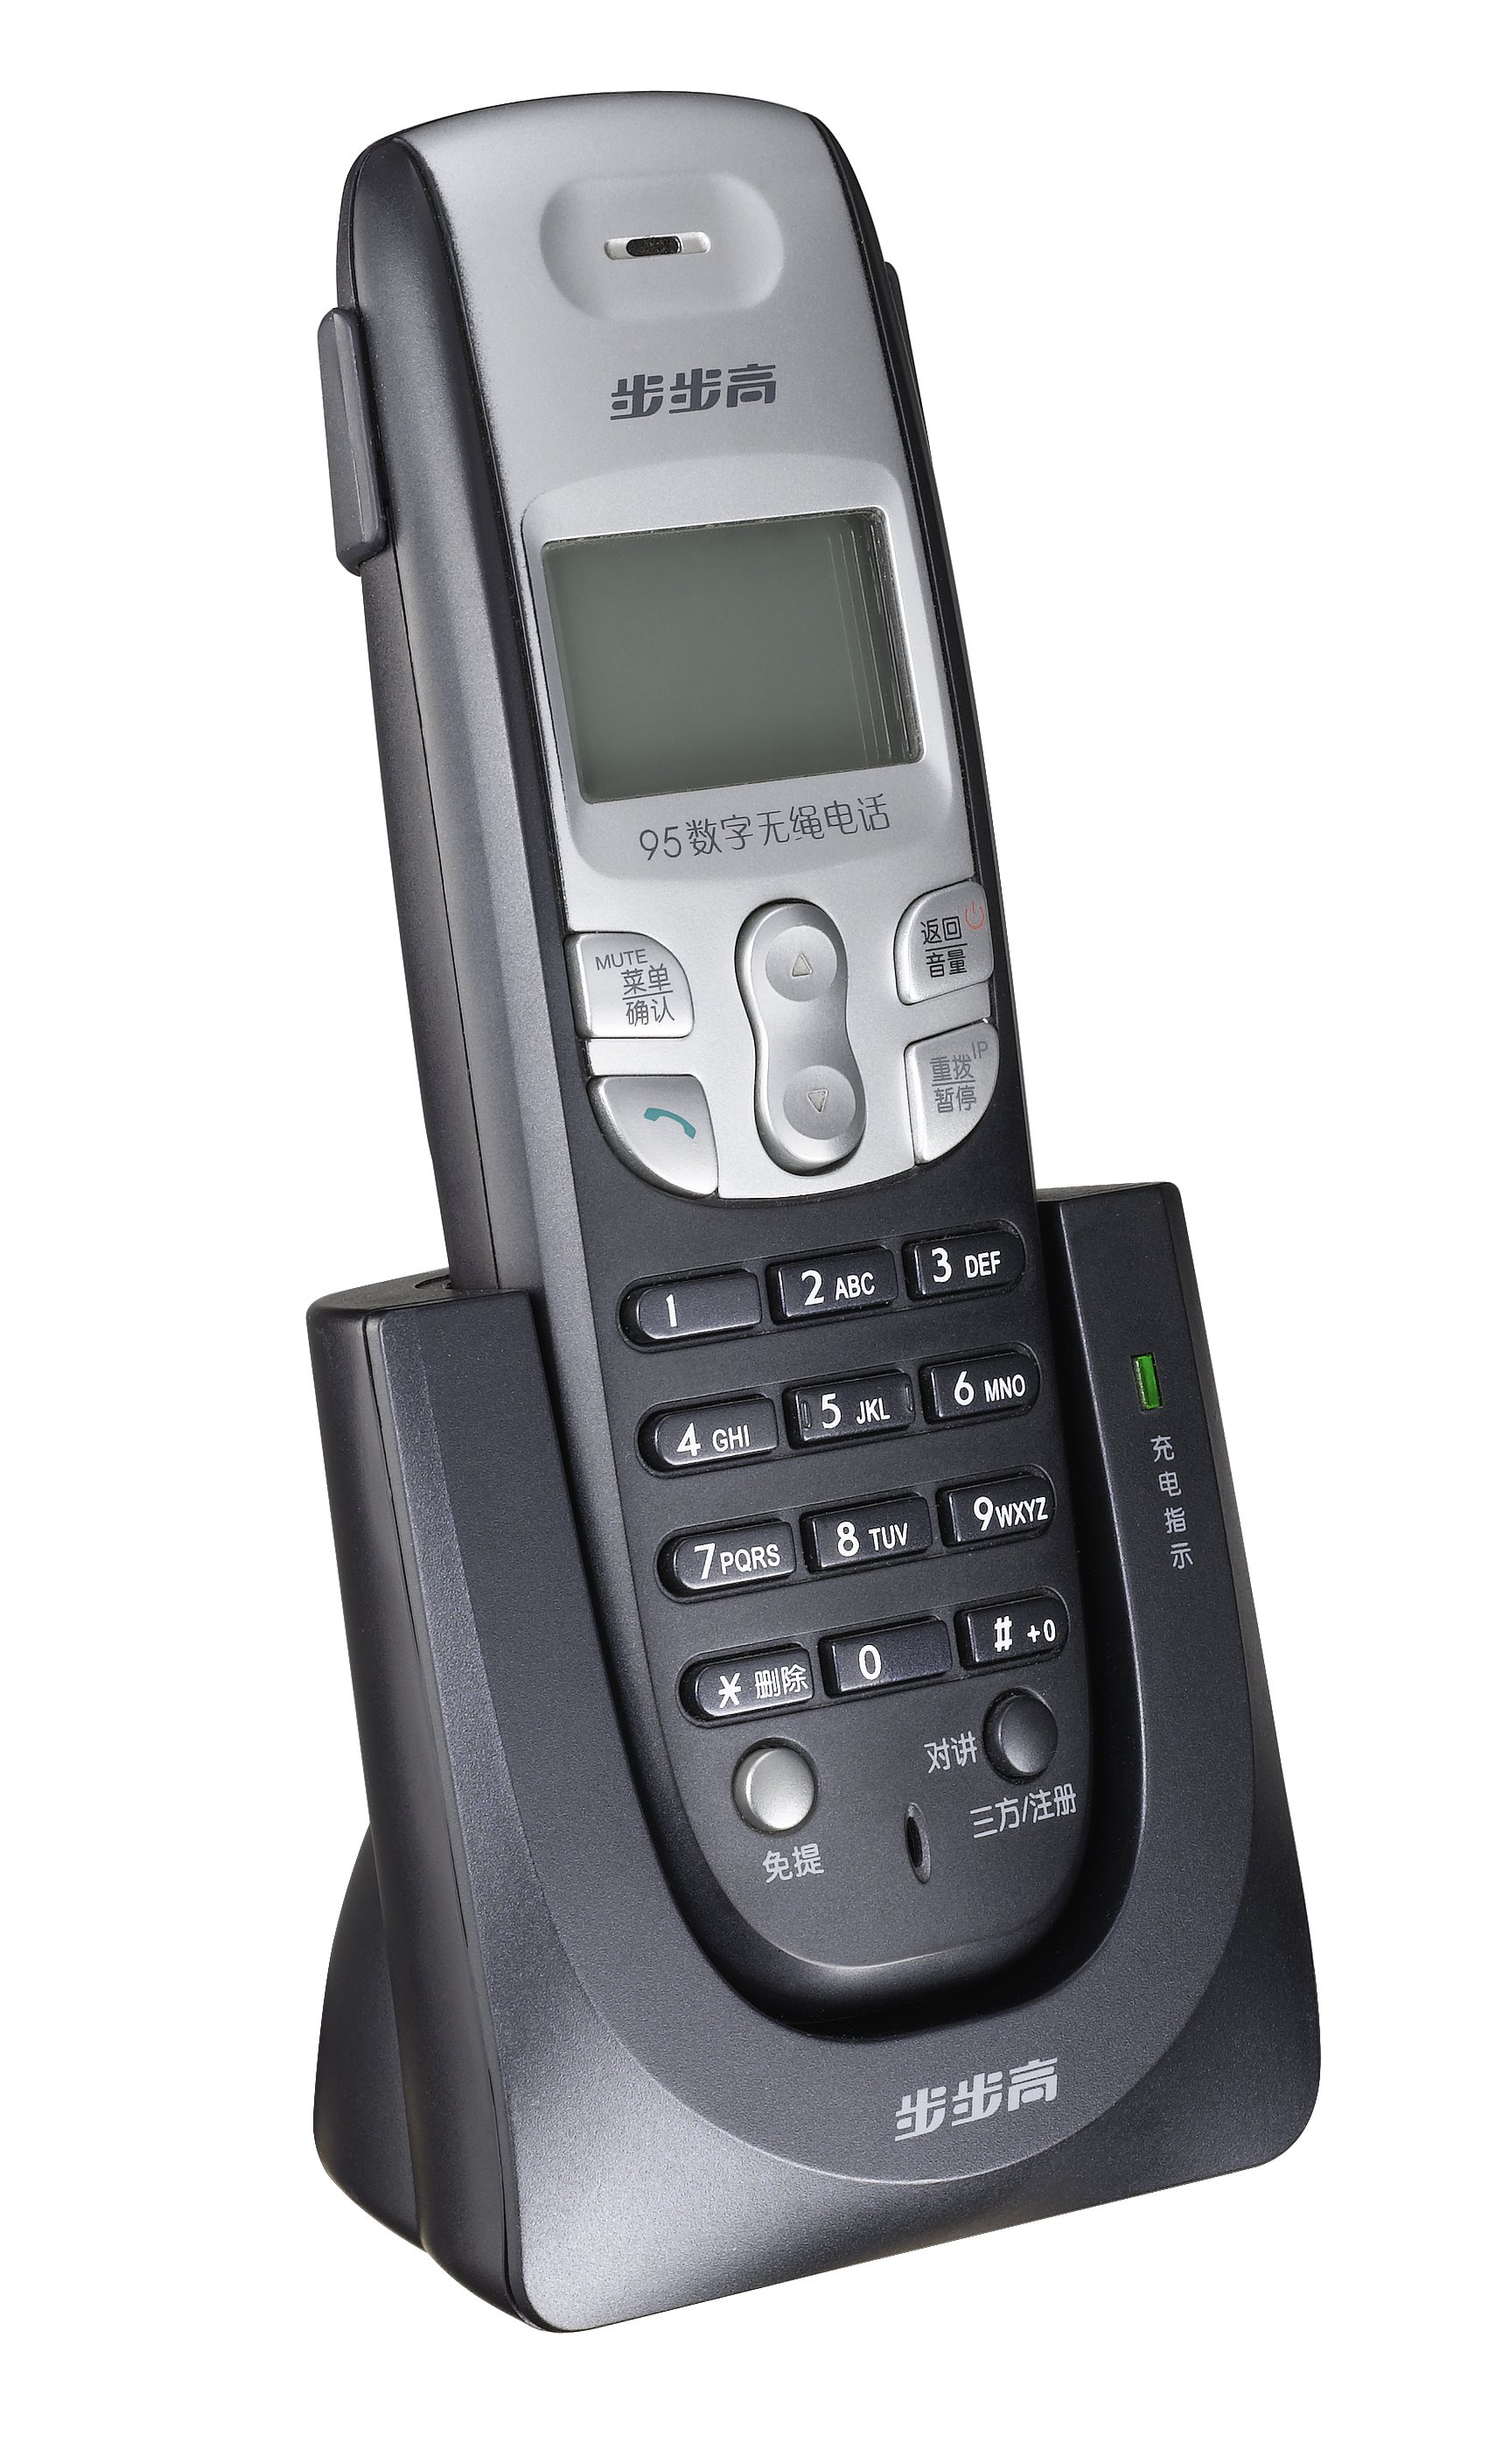
telephone, mobile phone, product, answering machine, feature phone, telephony, caller id, corded phone, small appliances, home appliances, picture machine, cordless telephone